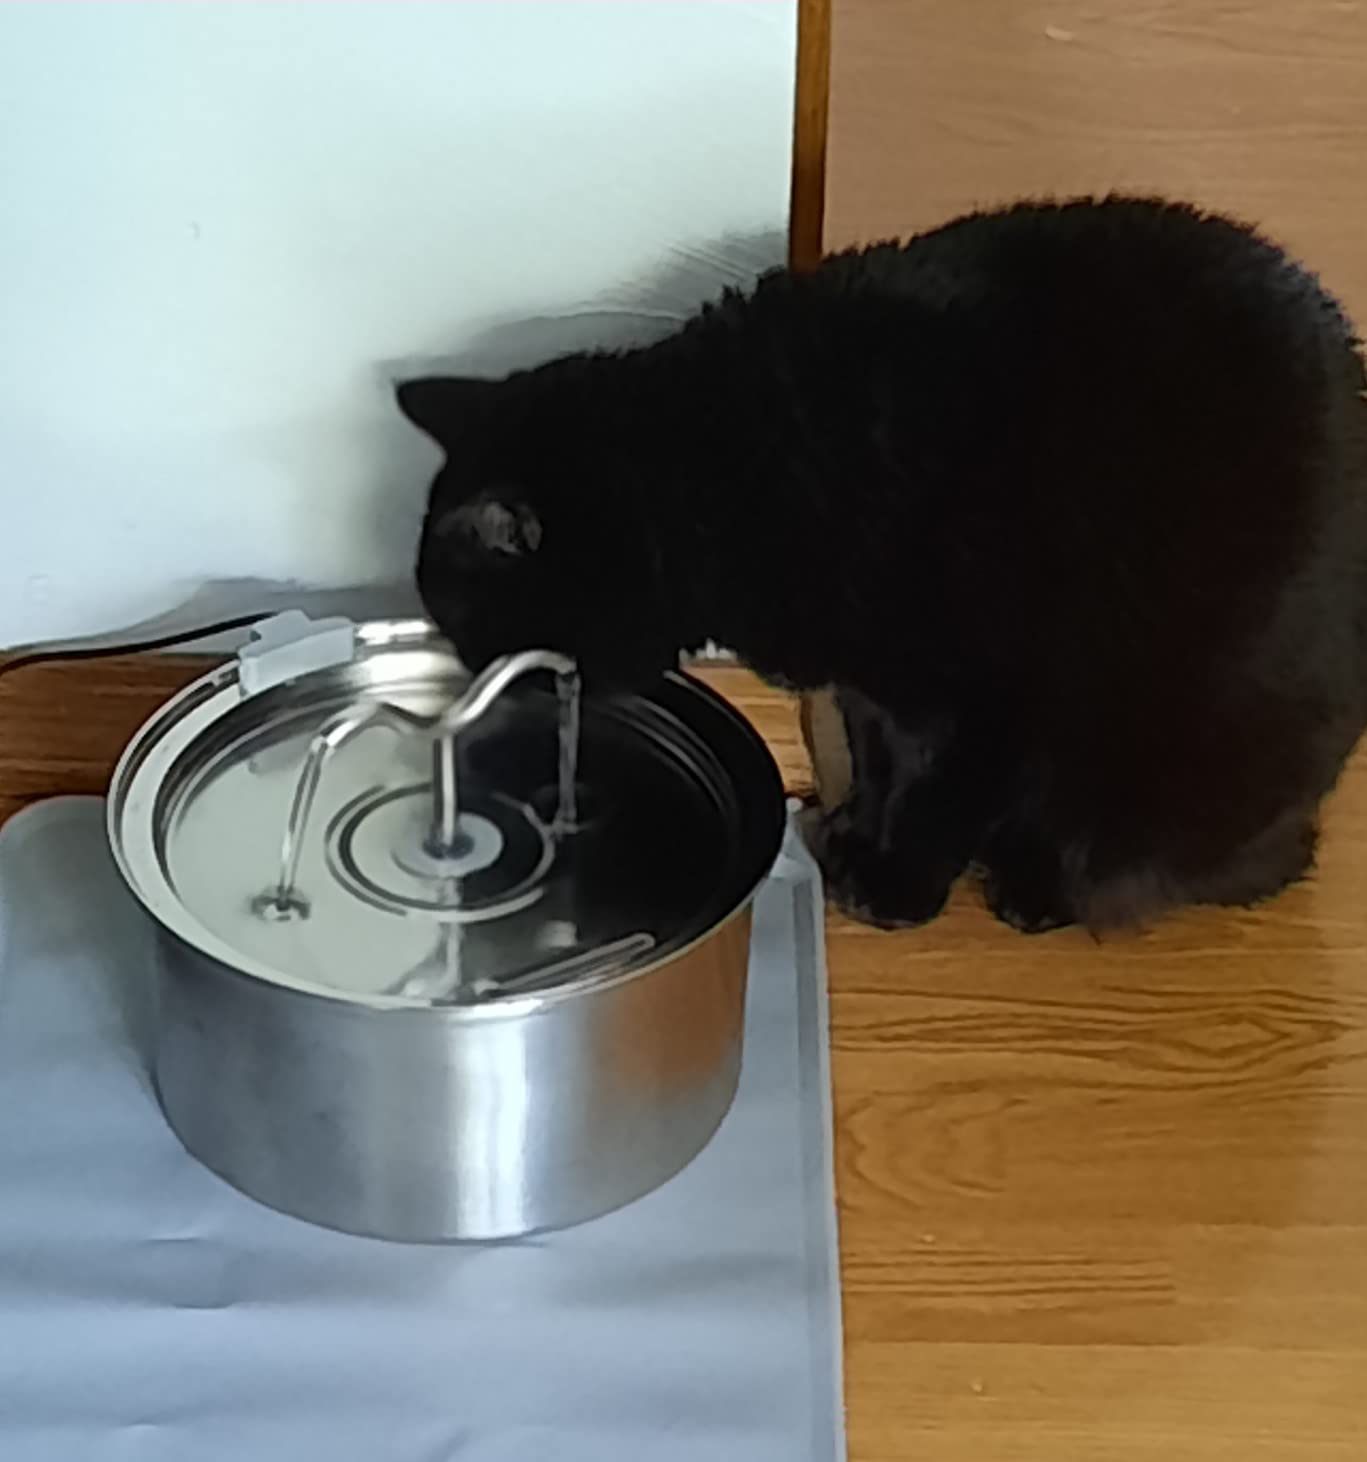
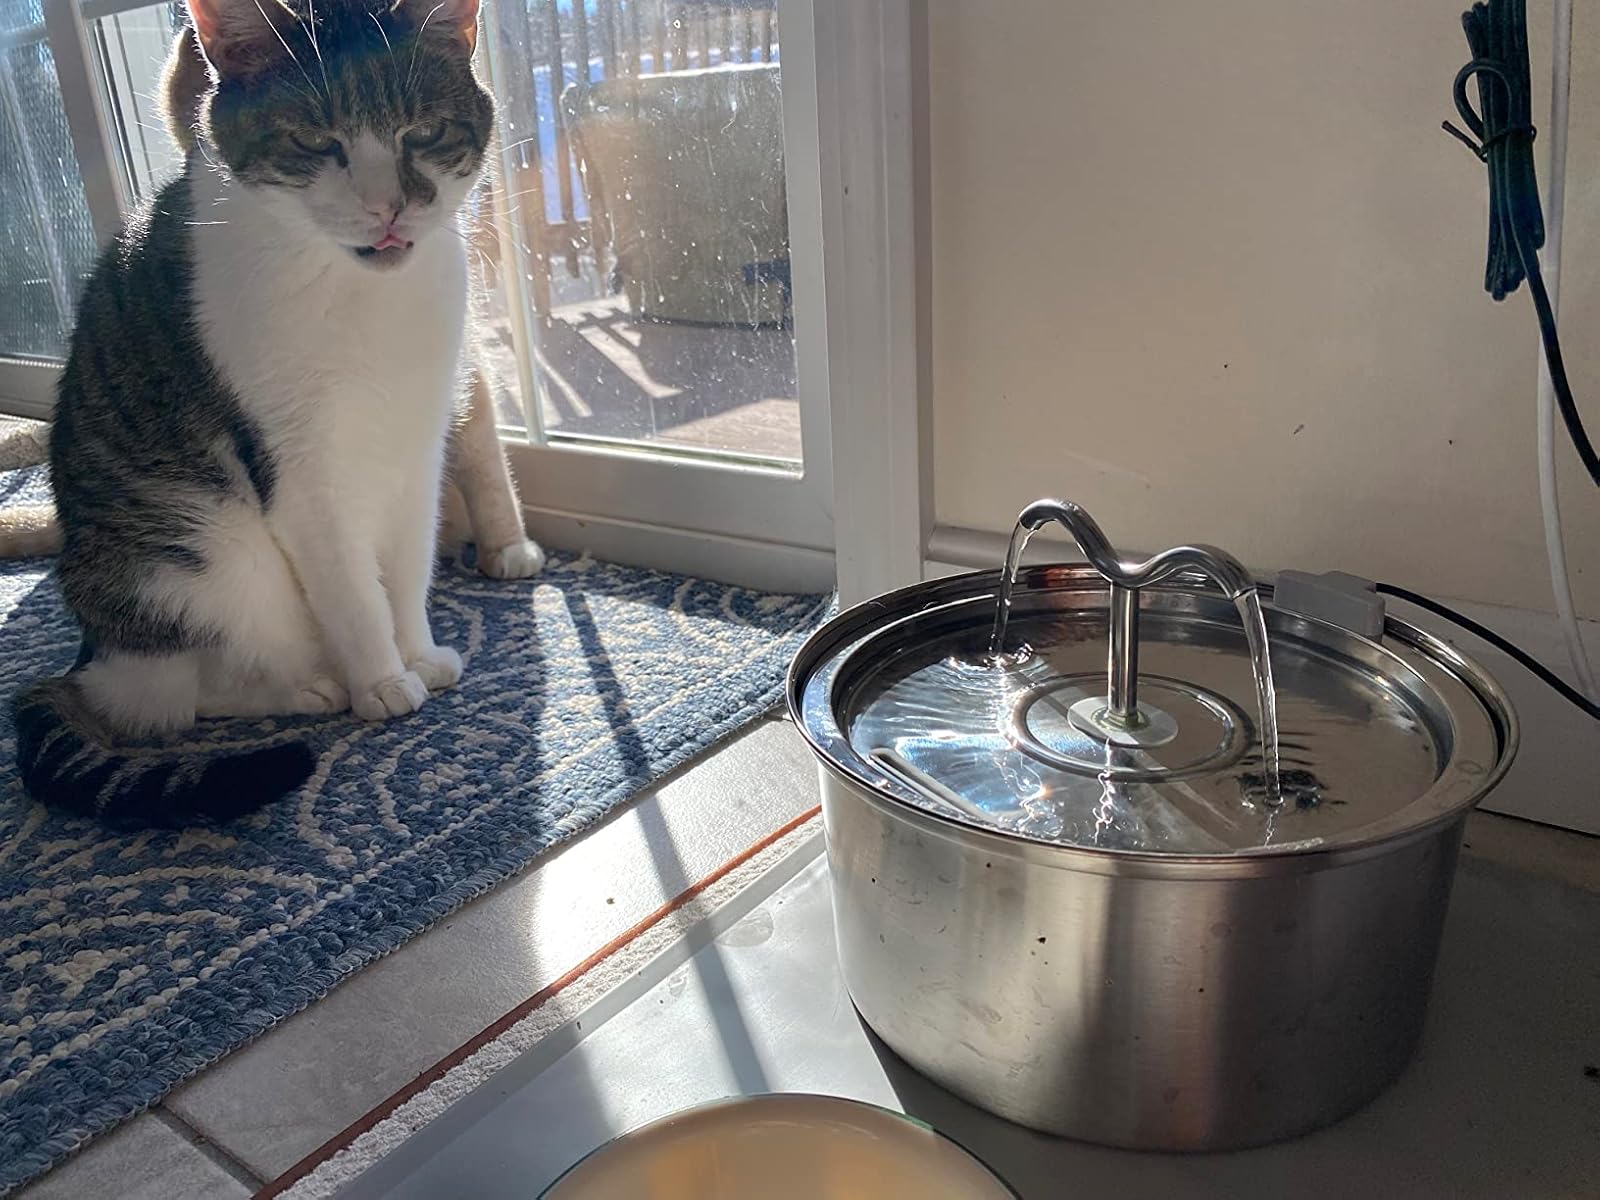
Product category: items_bowl
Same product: yes